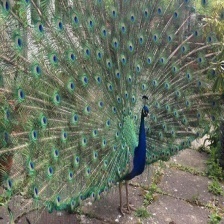
Species: PEACOCK
Scientific name: PAVO CRISTATUS